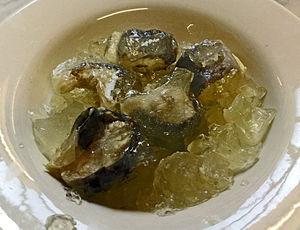
La cuisine anglaise est conditionnée par le climat, la géographie de l'Angleterre et son histoire. Son histoire inclut de nombreuses interactions avec d'autres pays européens, et l'importation d'ingrédients et d'idées en provenance notamment d'Amérique du Nord, de Chine et d'Inde, à l'époque de l'Empire britannique et de l'immigration d'après-guerre.